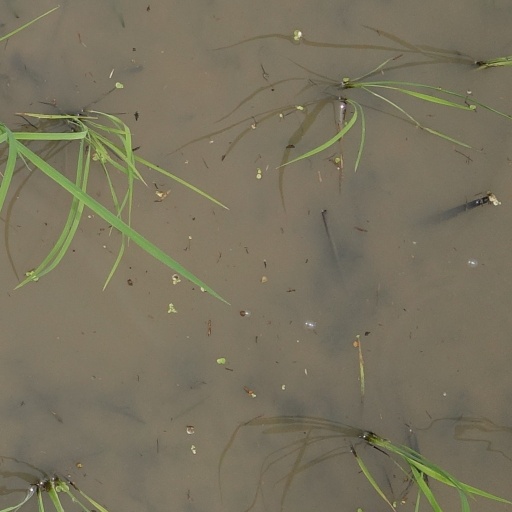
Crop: rice